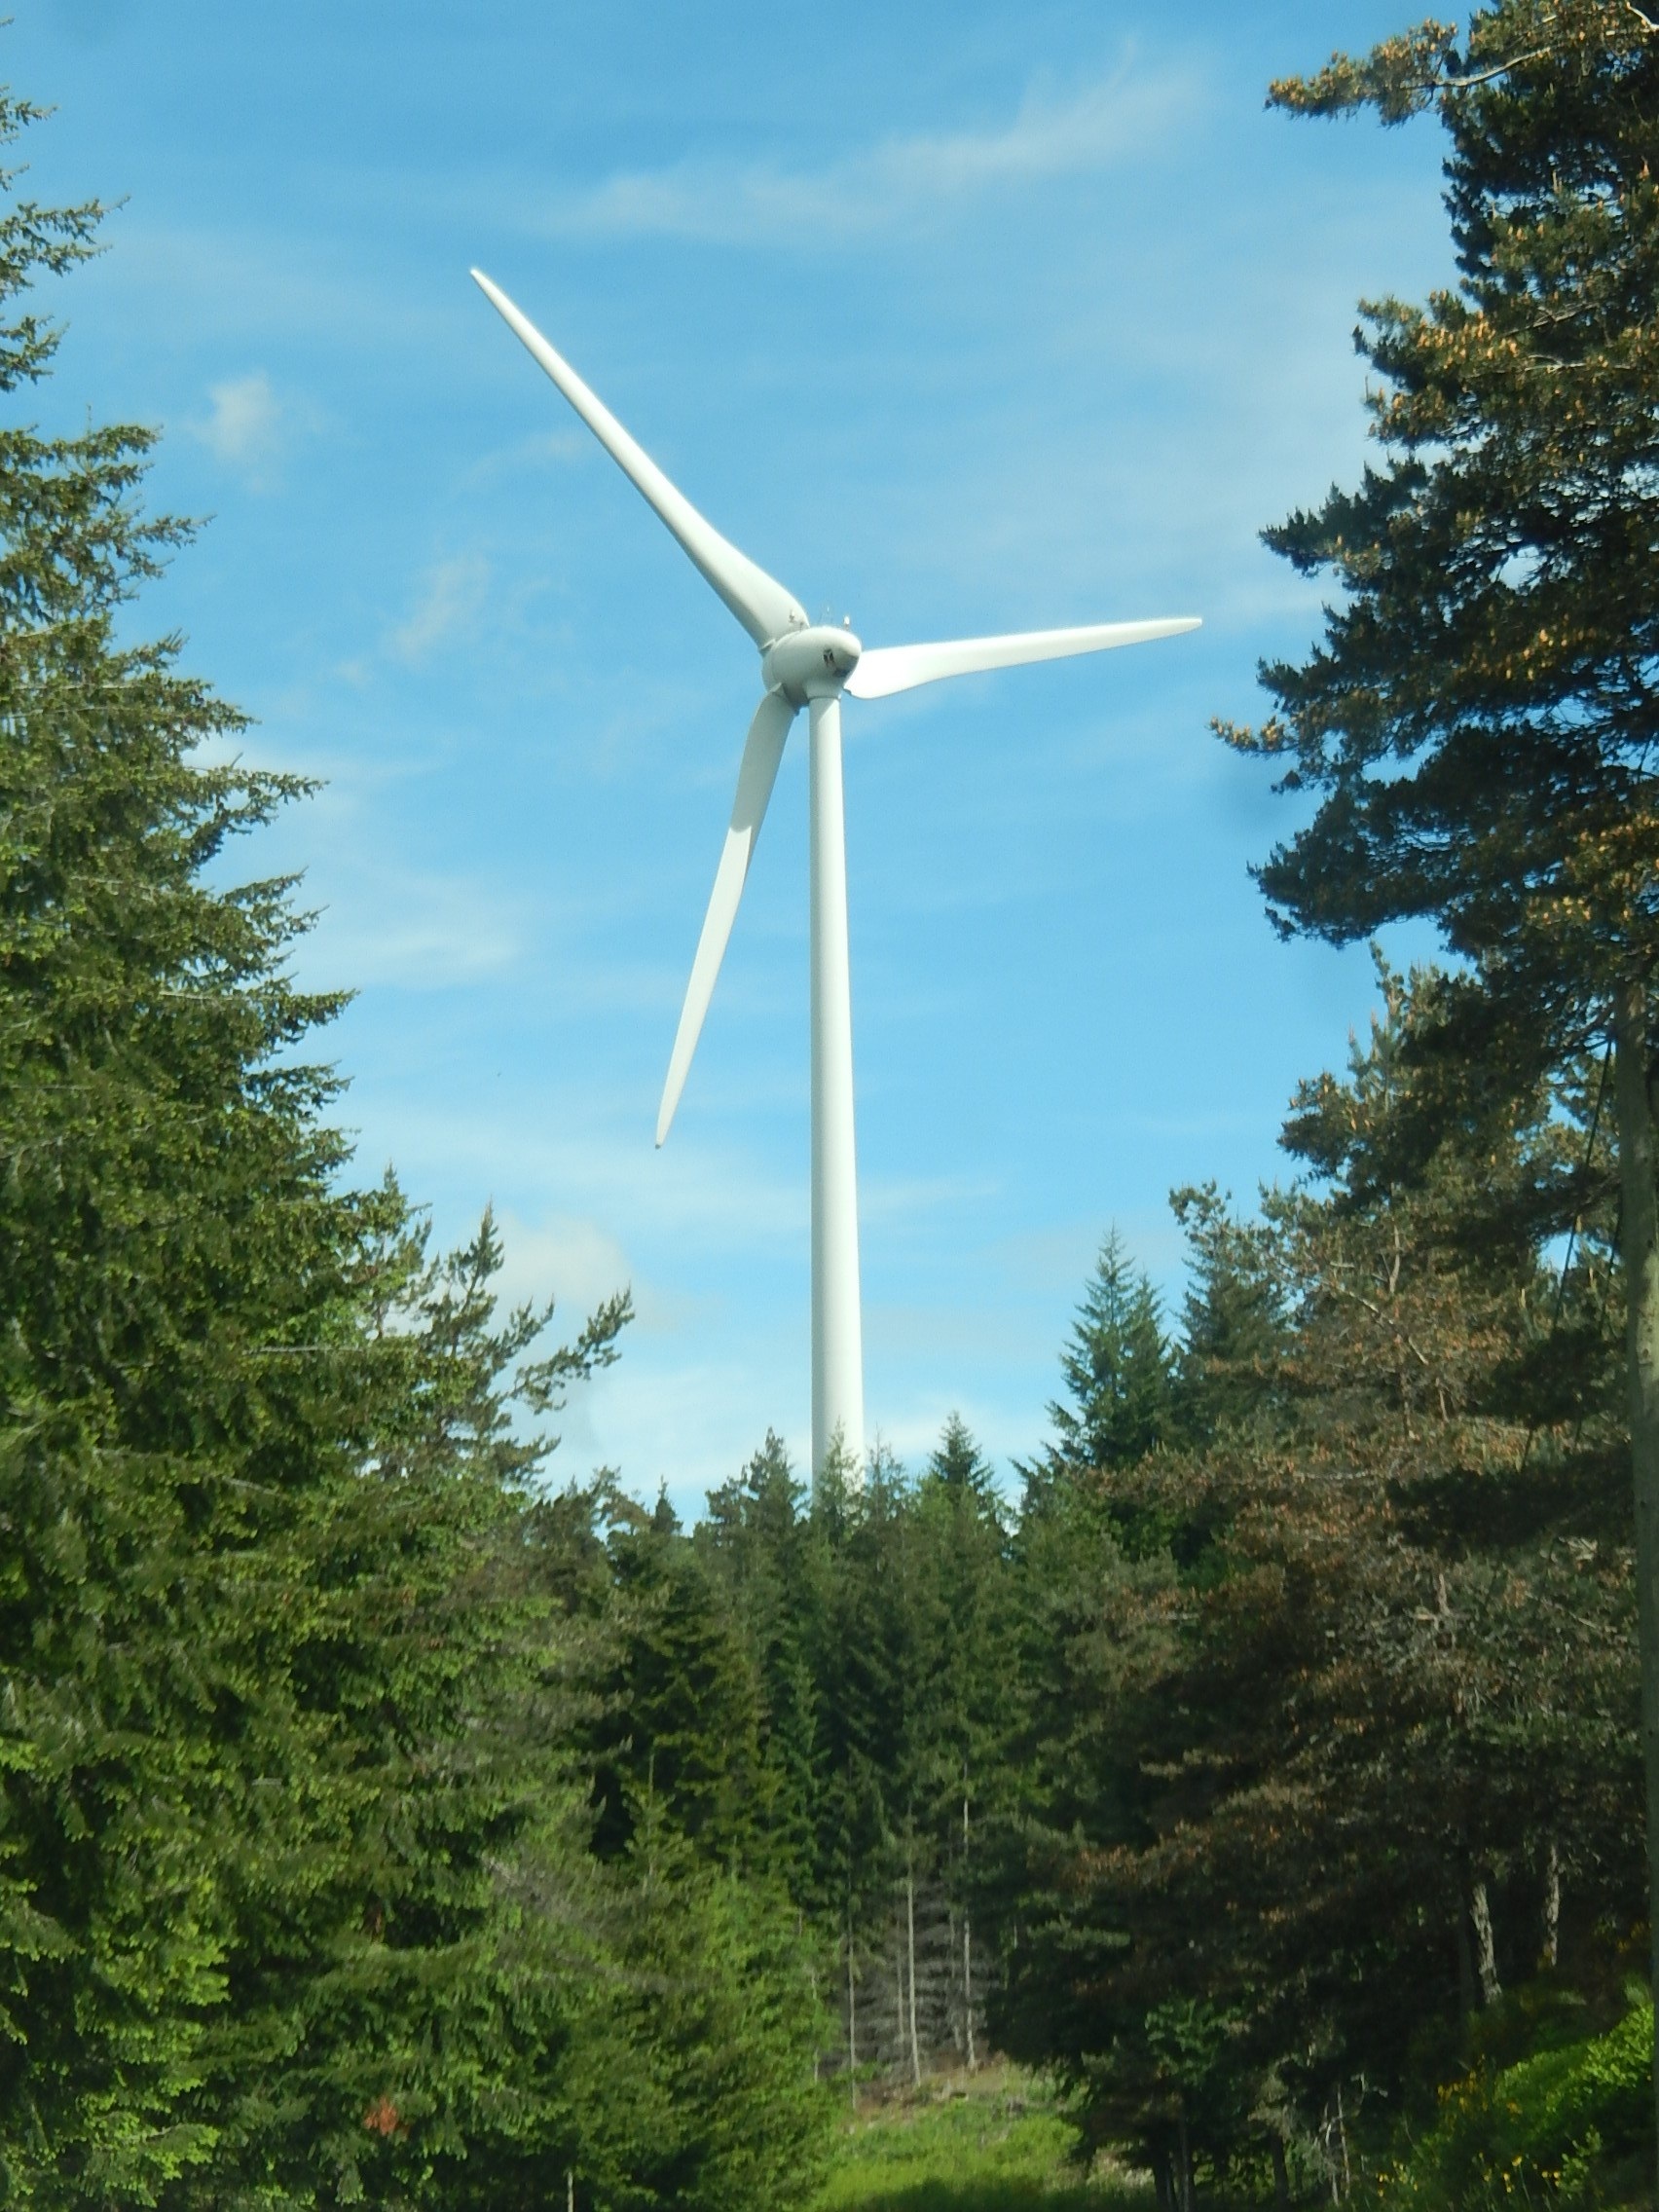
wind, machine, wind turbine, energy, mill, sustainable development